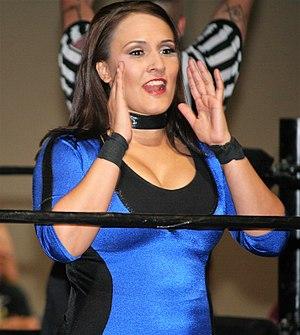
La catcheuse (lutteuse professionnelle) Cheerleader Melissa en 2017.